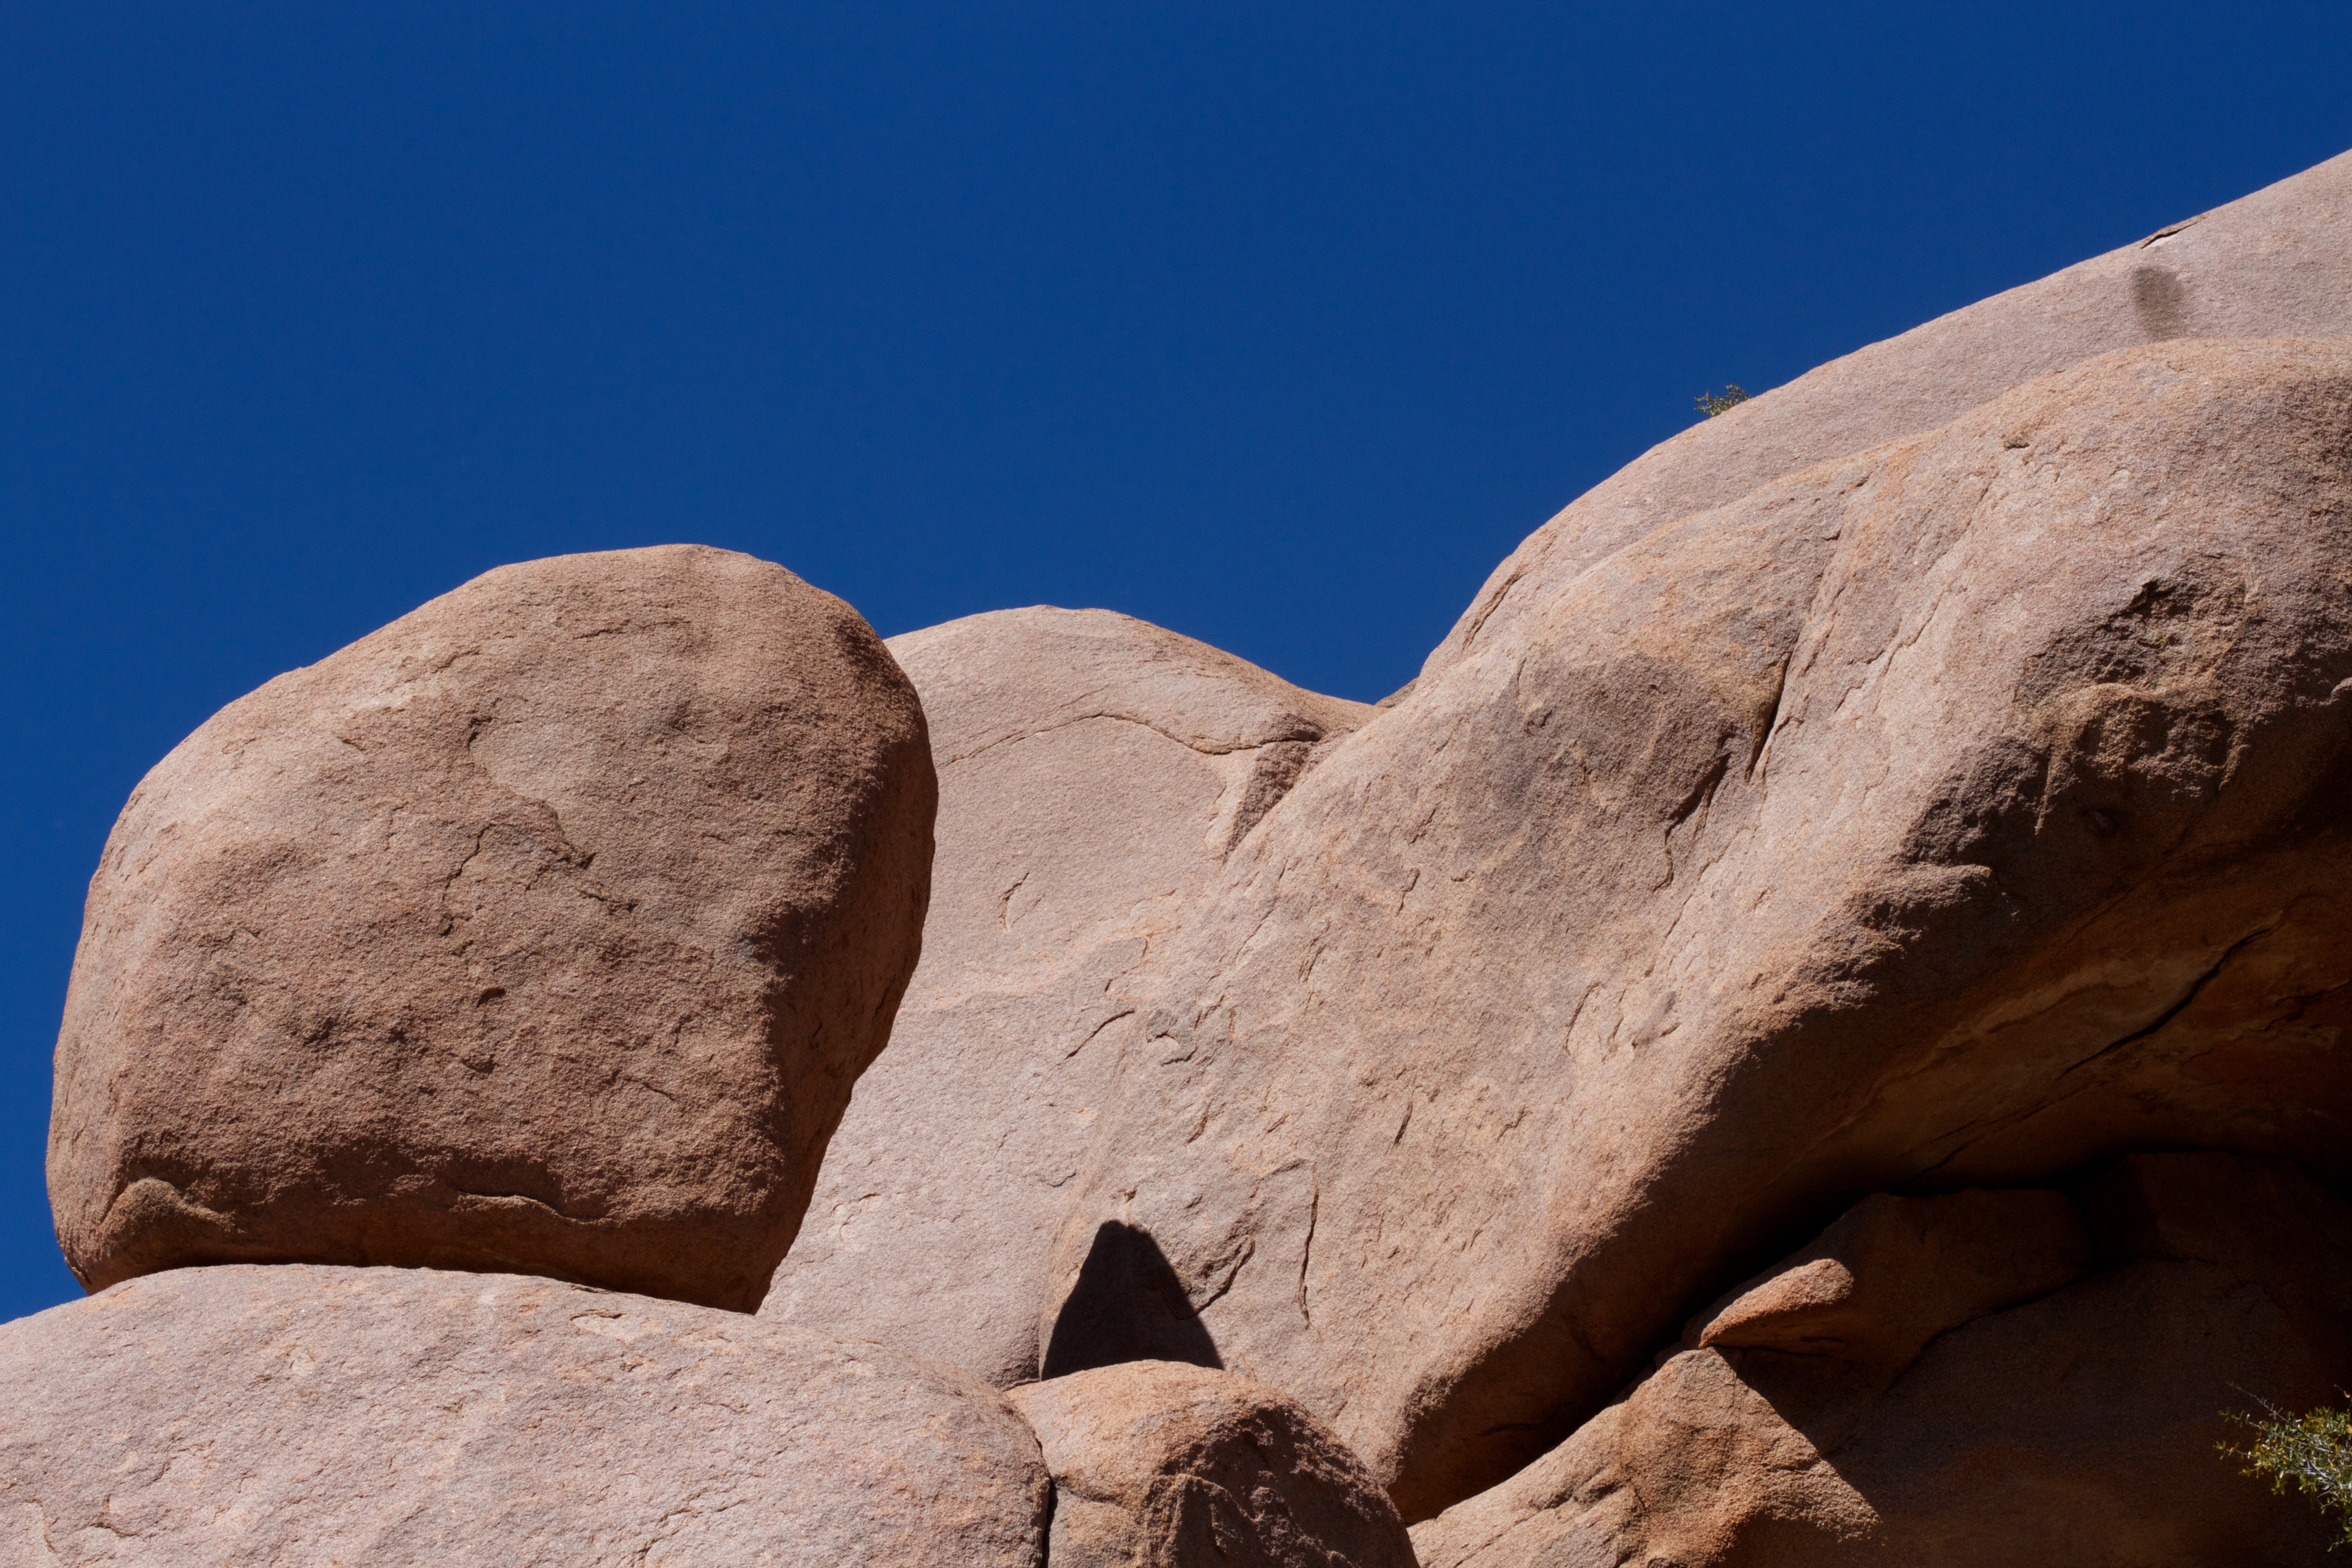
landscape, rock, mountain, valley, formation, arch, material, geology, badlands, boulder, wadi, monolith, ancient history